Henry P. Ford

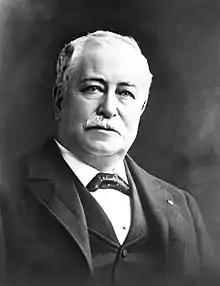
Portrait of Henry P. Ford, 1896–1899

Henry Parker Ford (October 15, 1837 – April 21, 1905) was mayor of Pittsburgh from 1896 to 1899.